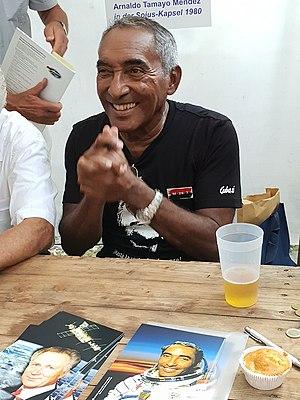
Arnaldo Tamayo Méndez est le premier cosmonaute cubain. Il a commencé sa carrière comme pilote de la Force de défense aérienne cubaine et a rejoint le programme Intercosmos en 1978. Il a fait partie d'une mission de 7 jours avec son collègue soviétique, Iouri Romanenko afin de faire des expériences pour comprendre le mal de l'espace.